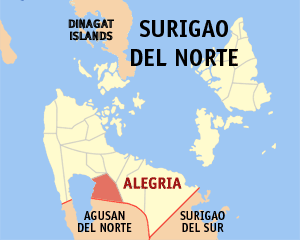
Alegria est une localité de la province de Surigao du Nord, aux Philippines. En 2015, elle compte 16 011 habitants.